Ben Zemanski

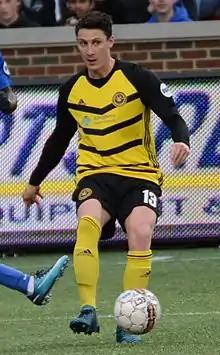
Zemanski playing for Pittsburgh Riverhounds in 2018

Ben Zemanski (born May 12, 1988, in Pittsburgh, Pennsylvania) is an American retired soccer player and current assistant coach for the Portland Pilots.